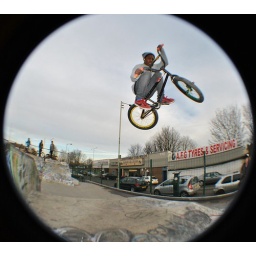
akin doing a down table over the box